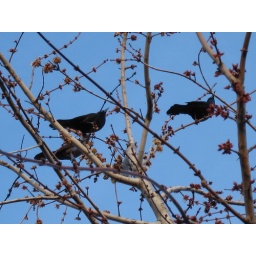
Some black birds on the maple tree in my backyard.